Count Dracula

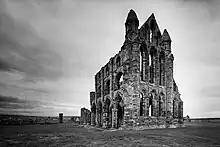
Ruins of Whitby Abbey in Whitby. As a creature resembling a large dog which came ashore at the Whitby headland, Count Dracula runs up the 199 steps to the graveyard of St Mary's Church in the shadow of the abbey ruins.

Dracula leaves his castle and boards a Russian ship, the "Demeter", taking along with him 50 boxes of Transylvanian soil, which he needs to regain his strength and rest during daylight. During the voyage to Whitby, a coastal town in northern England, he sustains himself on the ship's crew members. Only one body is later found, that of the captain, who is found tied up to the ship's helm. The captain's log is recovered and tells of strange events that had taken place during the ship's journey. Dracula leaves the ship in the form of a dog and runs up the 199 steps to the graveyard of St Mary's Church in the shadow of the Whitby Abbey ruins.